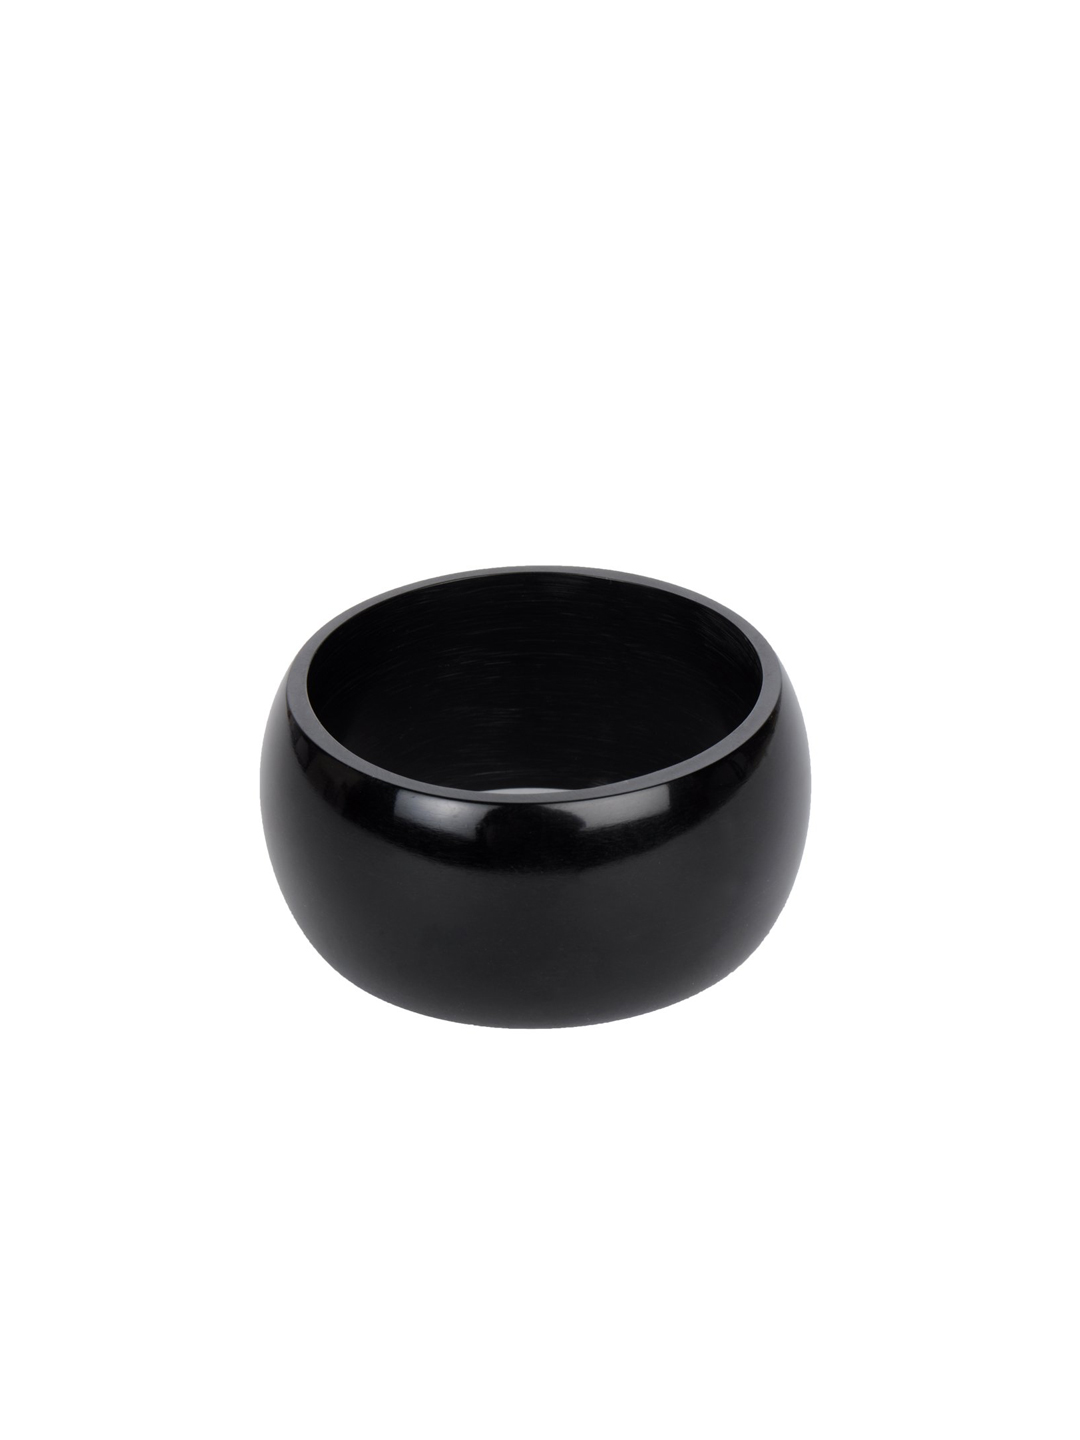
Allen Solly Woman Black Bangle
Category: Accessories / Jewellery / Bracelet
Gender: Women
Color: Black
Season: Summer 2012
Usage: Casual